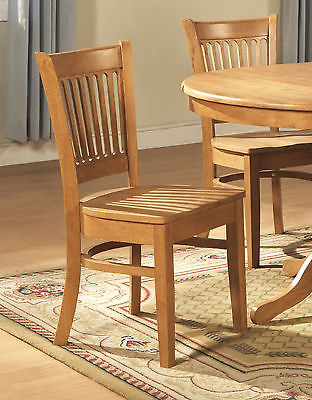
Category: chair